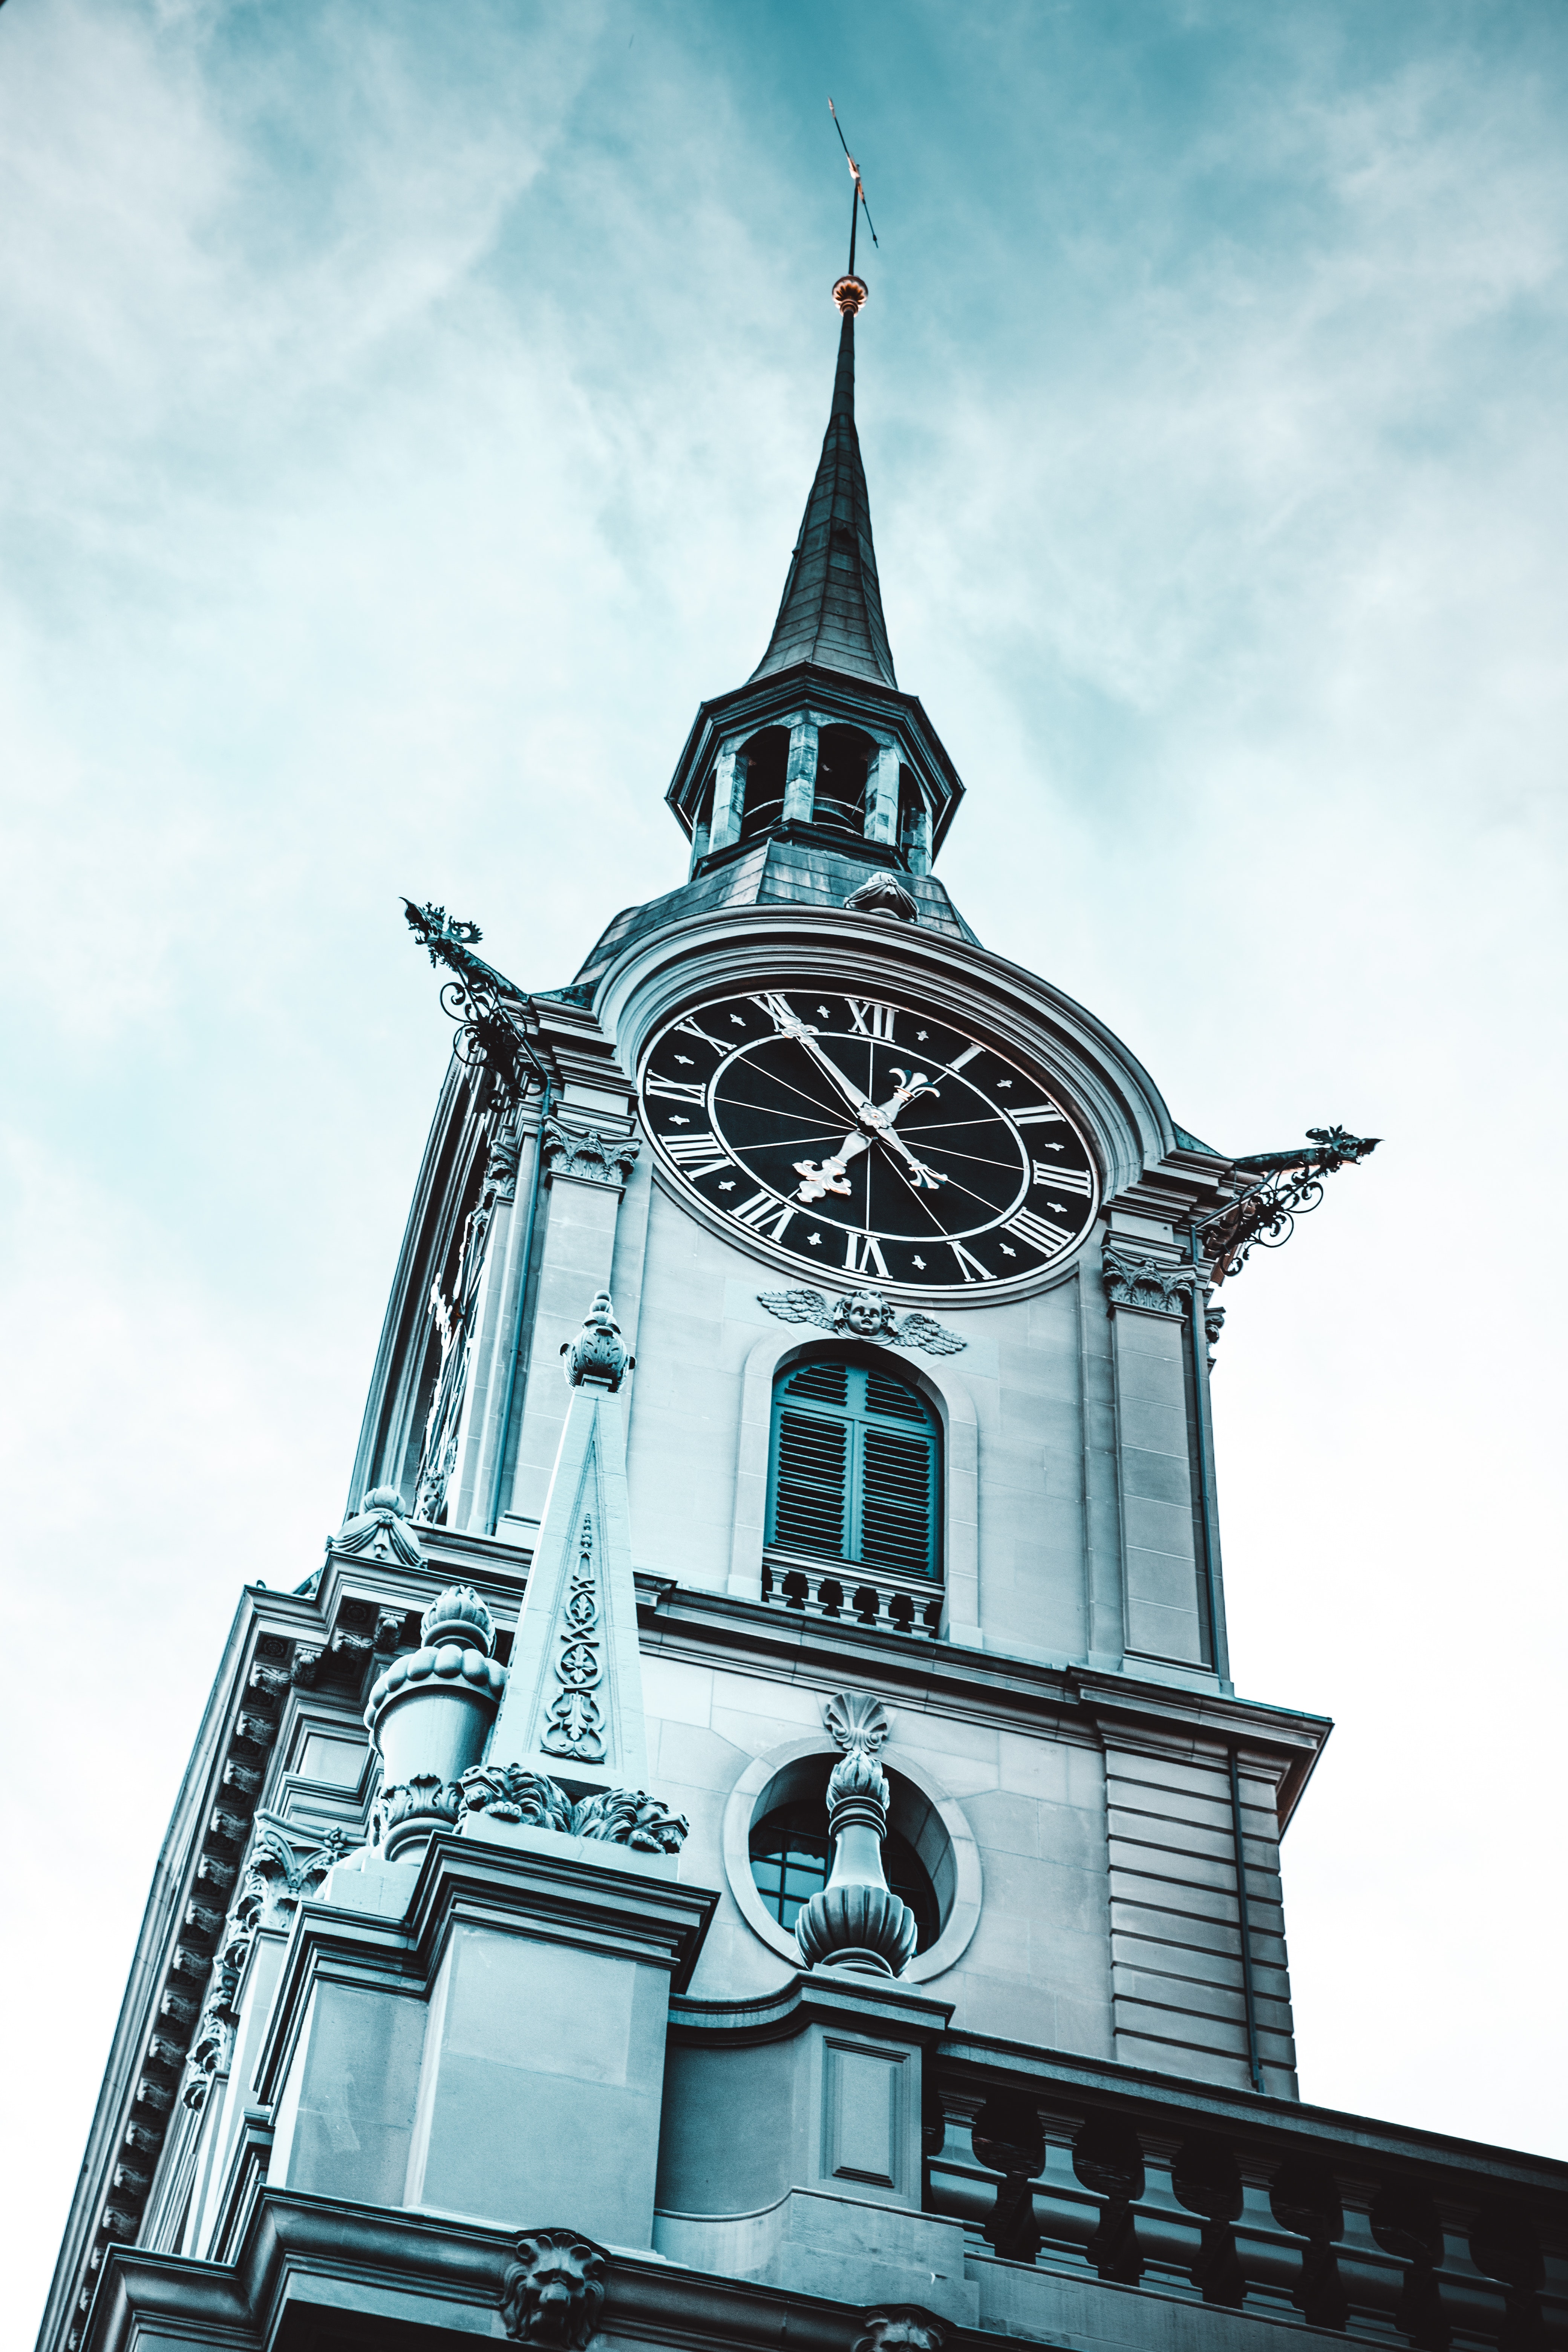
landmark, architecture, steeple, sky, blue, spire, tower, building, town, church, facade, city, metropolis, urban area, place of worship, classical architecture, clock tower, house, turret, cloud, stock photography, cathedral, roof, chapel, monument, bell tower